Juniper Hill Cemetery

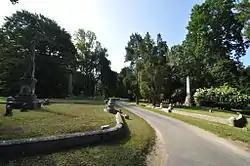

Juniper Hill Cemetery is a historic cemetery at 24 Sherry Avenue in Bristol, Rhode Island founded by George R.Usher, James D'Wolf Perry, Byron Diman, Ambrose E. Burnside, James H. West, Charles H. R. Doringle, and Lemanuel W. Briggs. The original were purchased from the descendants of Levi DeWolf, a local farmer and slave hauler, in 1855, and the cemetery corporation that owns it was chartered in January 1856. It is a fine example of the mid-19th century rural cemetery movement, with winding lanes and paths. The landscape was designed by Niles Bierragaard Schubarth, who had done similar work at other Rhode Island cemeteries. Its main entry is a massive stone gate built in 1876, and there is a gate house just inside, designed by Clifton A. Hall and constructed from granite quarried on site.